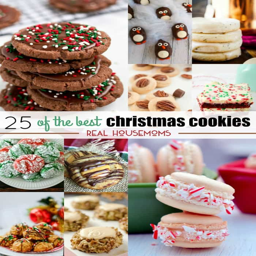
when the weather gets cold it 's a sign to me that it 's time to bake !